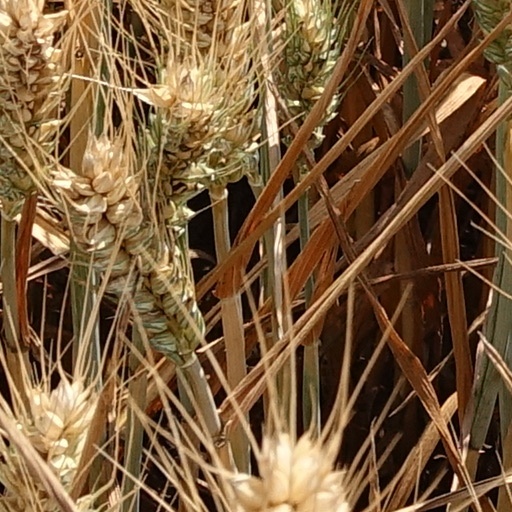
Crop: wheat